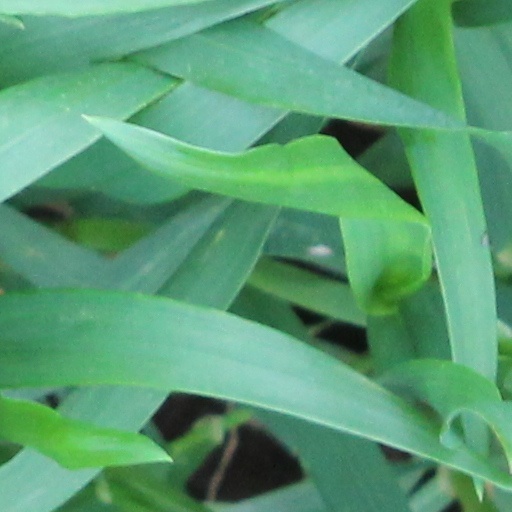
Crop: wheat